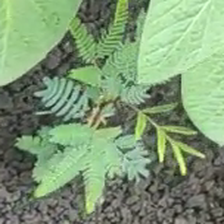
Weed species: Dwarf_cassia_(Chamaecrista pumila)